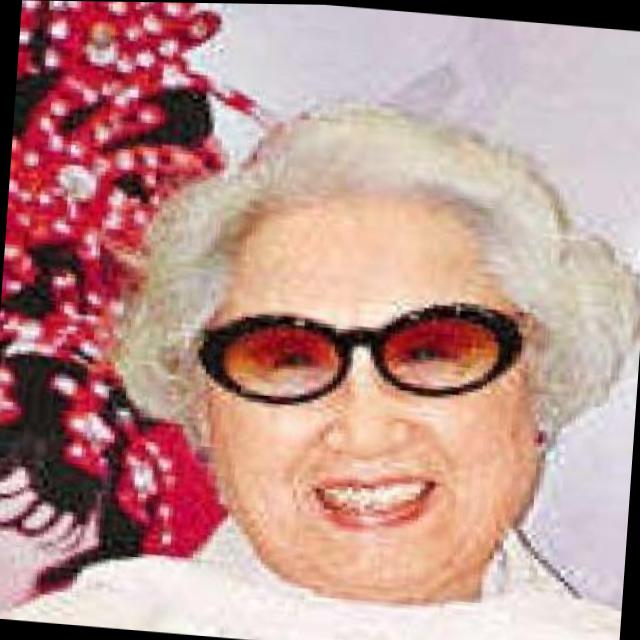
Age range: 65+